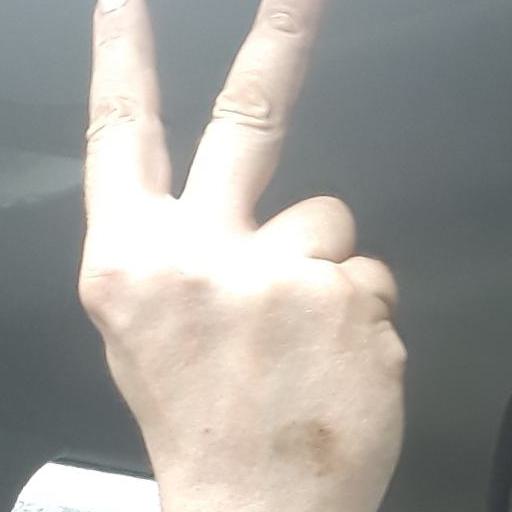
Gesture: peace_inverted